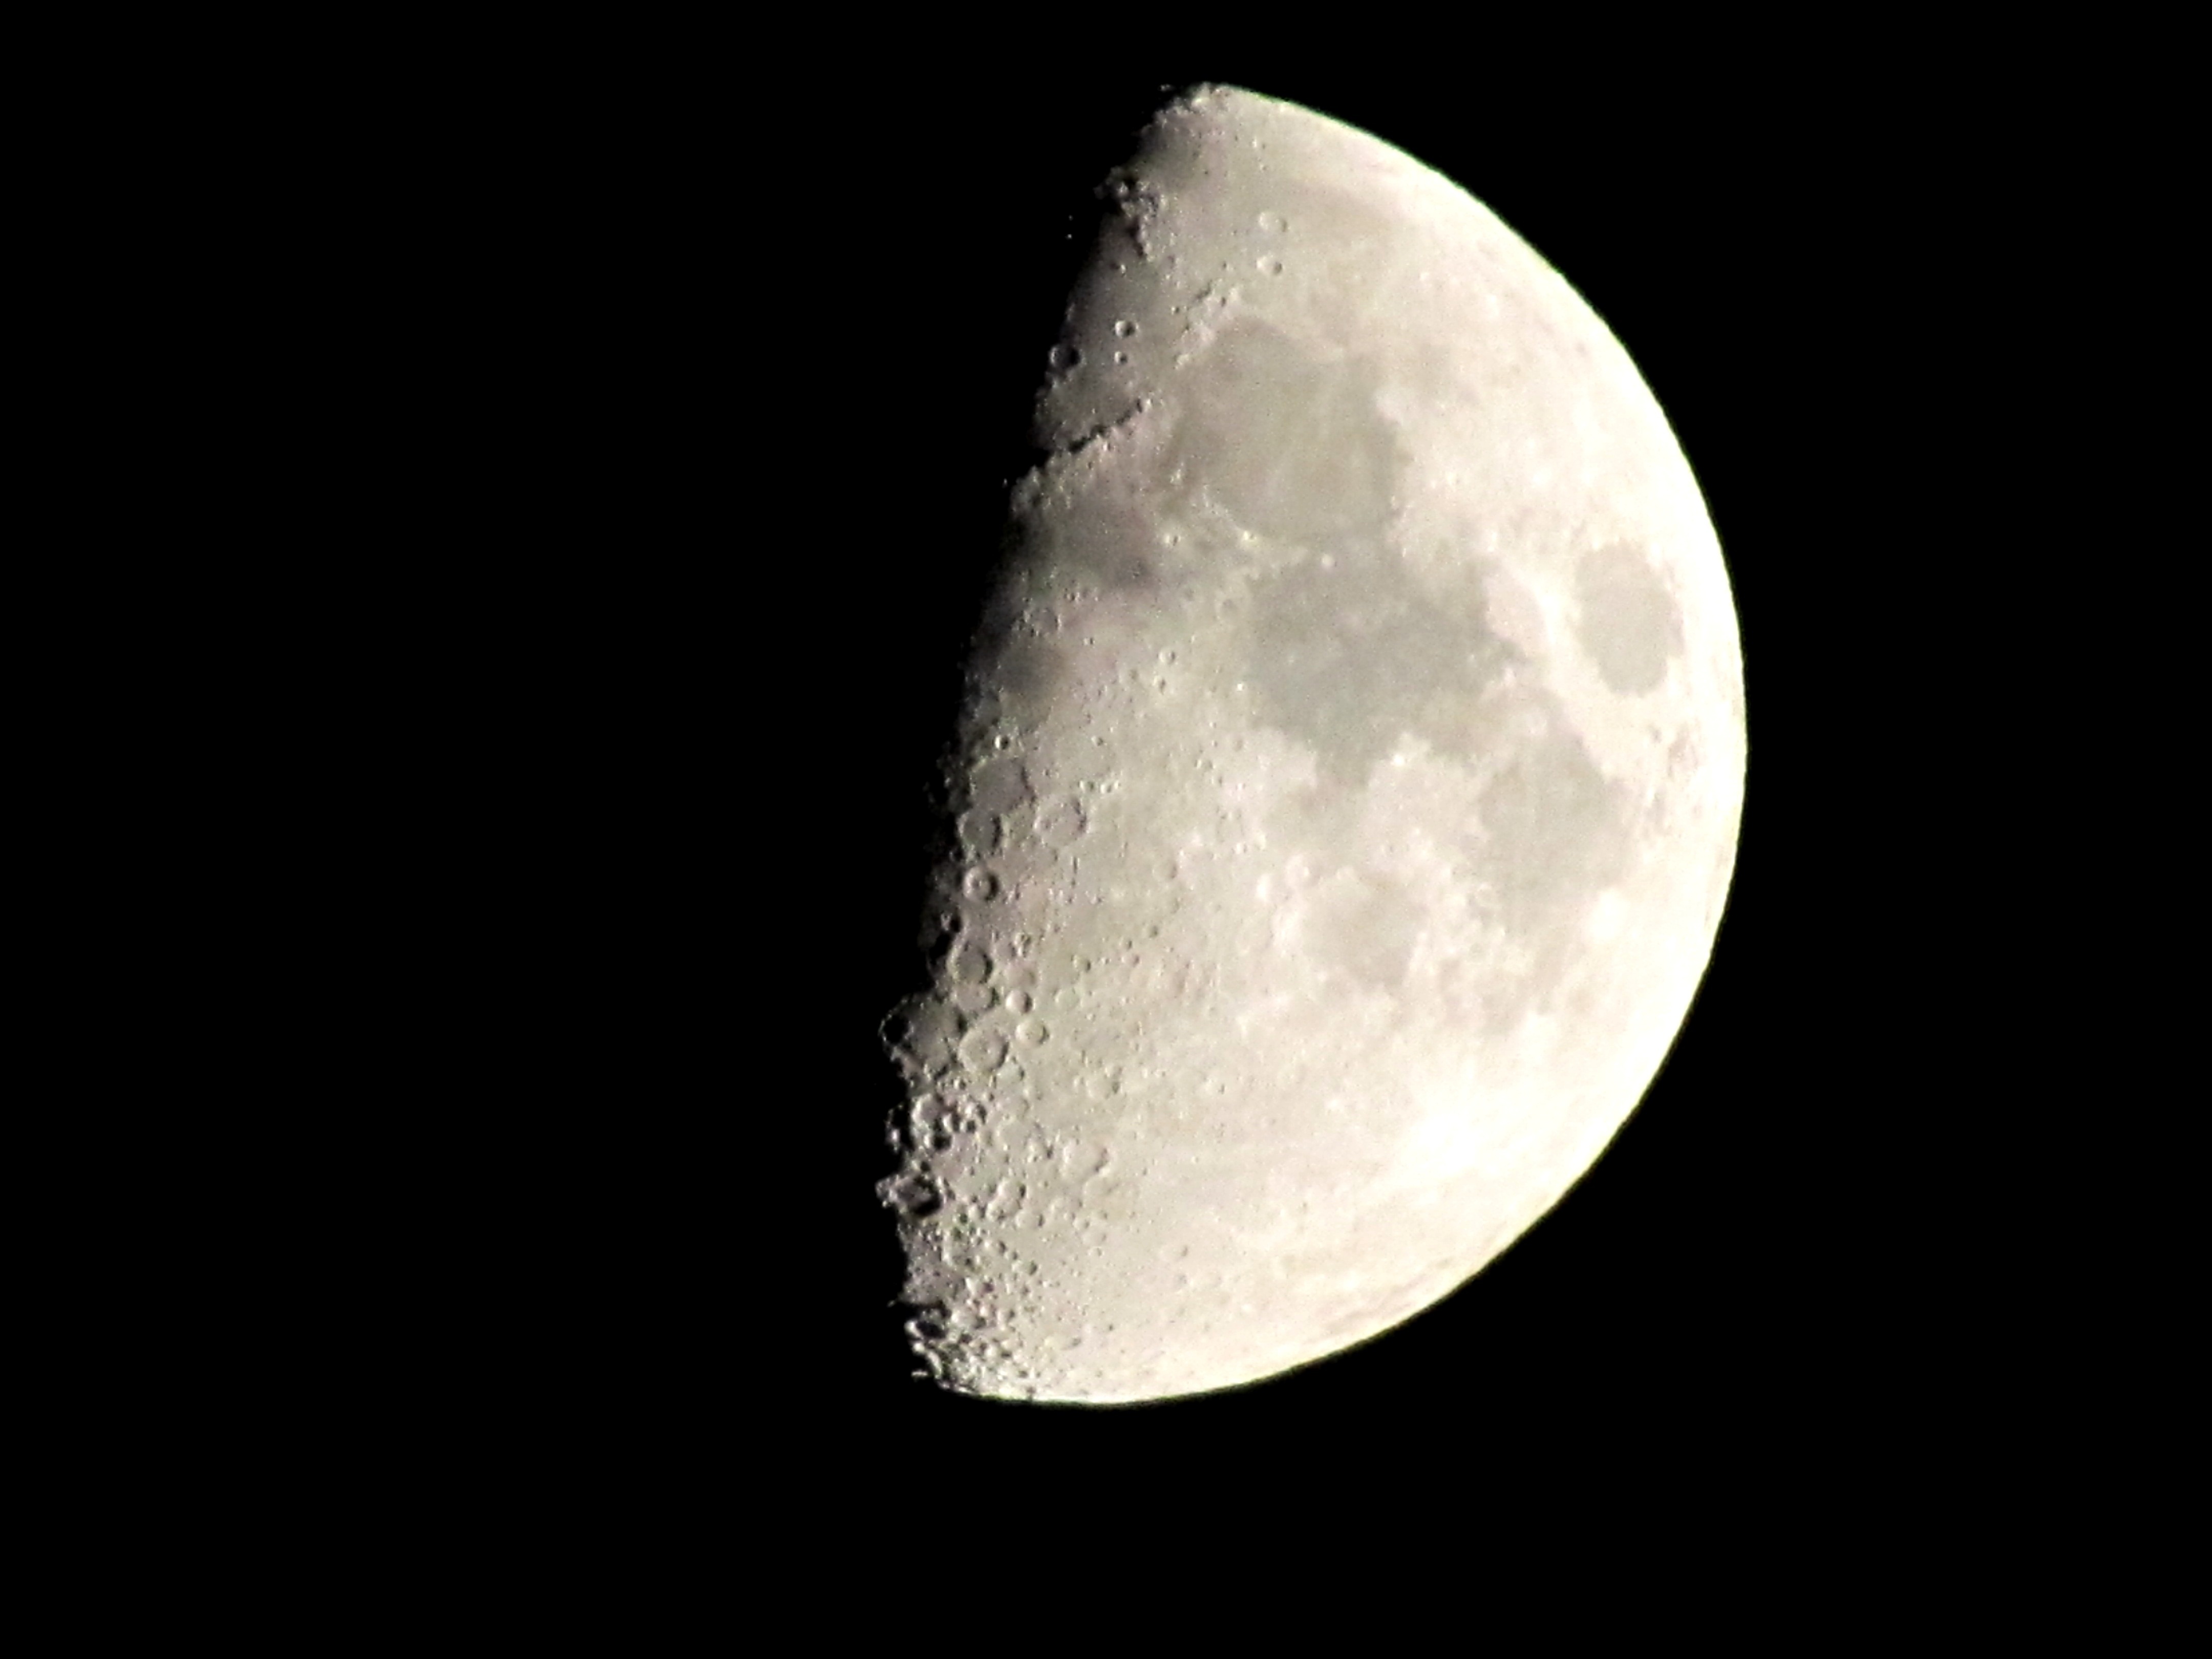
black and white, night, atmosphere, crater, close, moon, circle, surface, astronomy, crescent, astronomical object